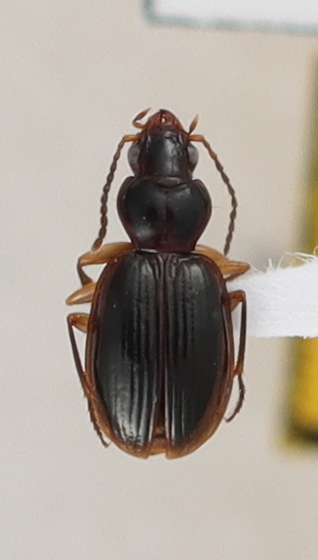
Scientific name: Mecyclothorax konanus
Plot: 6
Trap: E
Collected: 20230531